Elche

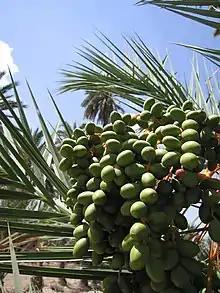
Date fruit from date palm trees within the National Artistic Garden

Elche lost importance during the period of Moorish occupation, when it was moved slightly north to its present location. James II of Aragon took the city from the Moors in the 13th century, during the "Reconquista". The city grew throughout the 18th century and became more important during the 19th century with the arrival of the railway and a booming industrial development of what used to be the traditional footwear industry.